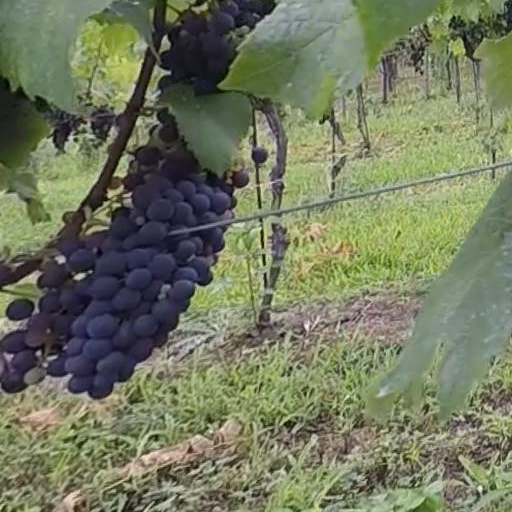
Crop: grape